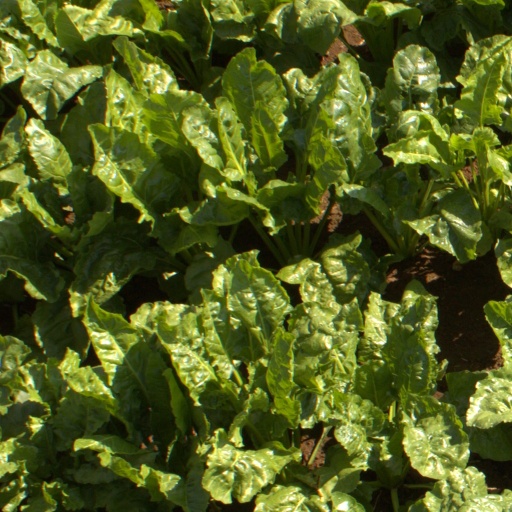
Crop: sugar beet